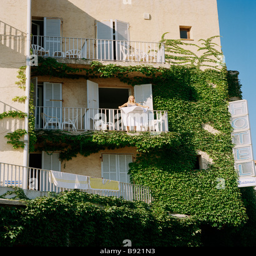
a woman on a balcony